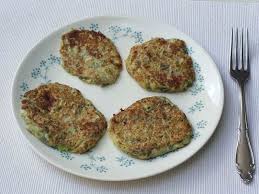
Yemek: mucver